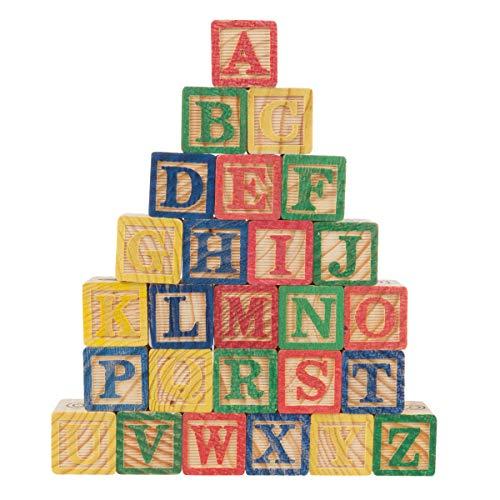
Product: Hey! Play! ABC and 123 Wooden Blocks
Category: Toys & Games | Building Toys | Stacking Blocks
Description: FUN CLASSIC TOY- This block set is a classic toddler learning toy that your little boy or girl will surely love The 48-block set has all letters of the alphabet, numbers 0-9, as well as punctuation marks, math signs, and cute pictures.
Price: $15.59
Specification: ProductDimensions:5.6x5.6x4.1inches|ItemWeight:2.33pounds|ShippingWeight:2.33pounds(Viewshippingratesandpolicies)|ASIN:B07G912RNV|Itemmodelnumber:80-Z0017061008|Manufacturerrecommendedage:36months-6years